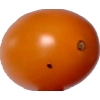
Label: tomato_cherry_orange